Nadine Scotland

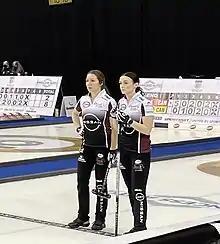
Scotland (left) and Taylor McDonald at the 2022 Players' Championship

Nadine Scotland (born October 4, 1990 as Nadine Chyz) is a Canadian curler from Calgary, Alberta.